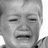
Emotion: sad